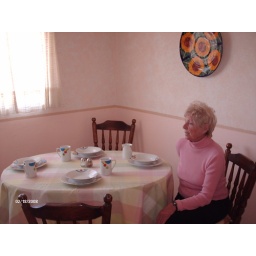
upstairs kitchen tonitango house in San Miguel Mexico